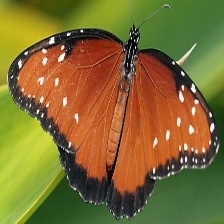
Species: STRAITED QUEEN
Butterfly family (ImageNet category): monarch